Imperial Route of the Community of Madrid

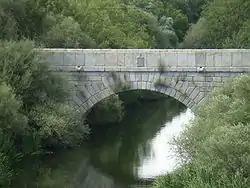
The New Bridge, over the Guadarrama River, opened a new route to the monastery of El Escorial, through Galapagar.

Two centuries later, Juan de Villanueva enclosed the perimeter of the Lonja with the Third Casa de Oficios and the Casas de Infantes, the latter of which served as the dwelling of the First Secretary of State, the Count of Floridablanca. Despite the passage of time, Villanueva was faithful to the style that presides over the entire complex. This architect was also responsible for the urban reorganization of the hamlet that arose behind the Lonja and, in its network of squares and streets, he maintained the Herrerian imprint.